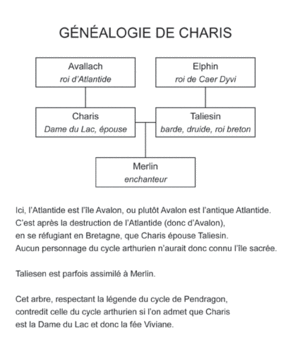
Les chevaliers de la Table ronde constituent un ordre légendaire au service du roi Arthur que ce dernier a chargé de mener la quête du Graal et d'assurer la paix du royaume. La première trace écrite de la légende des chevaliers de la Table ronde se trouve dans le Roman de Brut écrit par le poète normand Wace en 1155. Dans la littérature française, les œuvres de Chrétien de Troyes à la fin du XIIᵉ siècle auront une influence majeure sur la diffusion de la légende arthurienne.